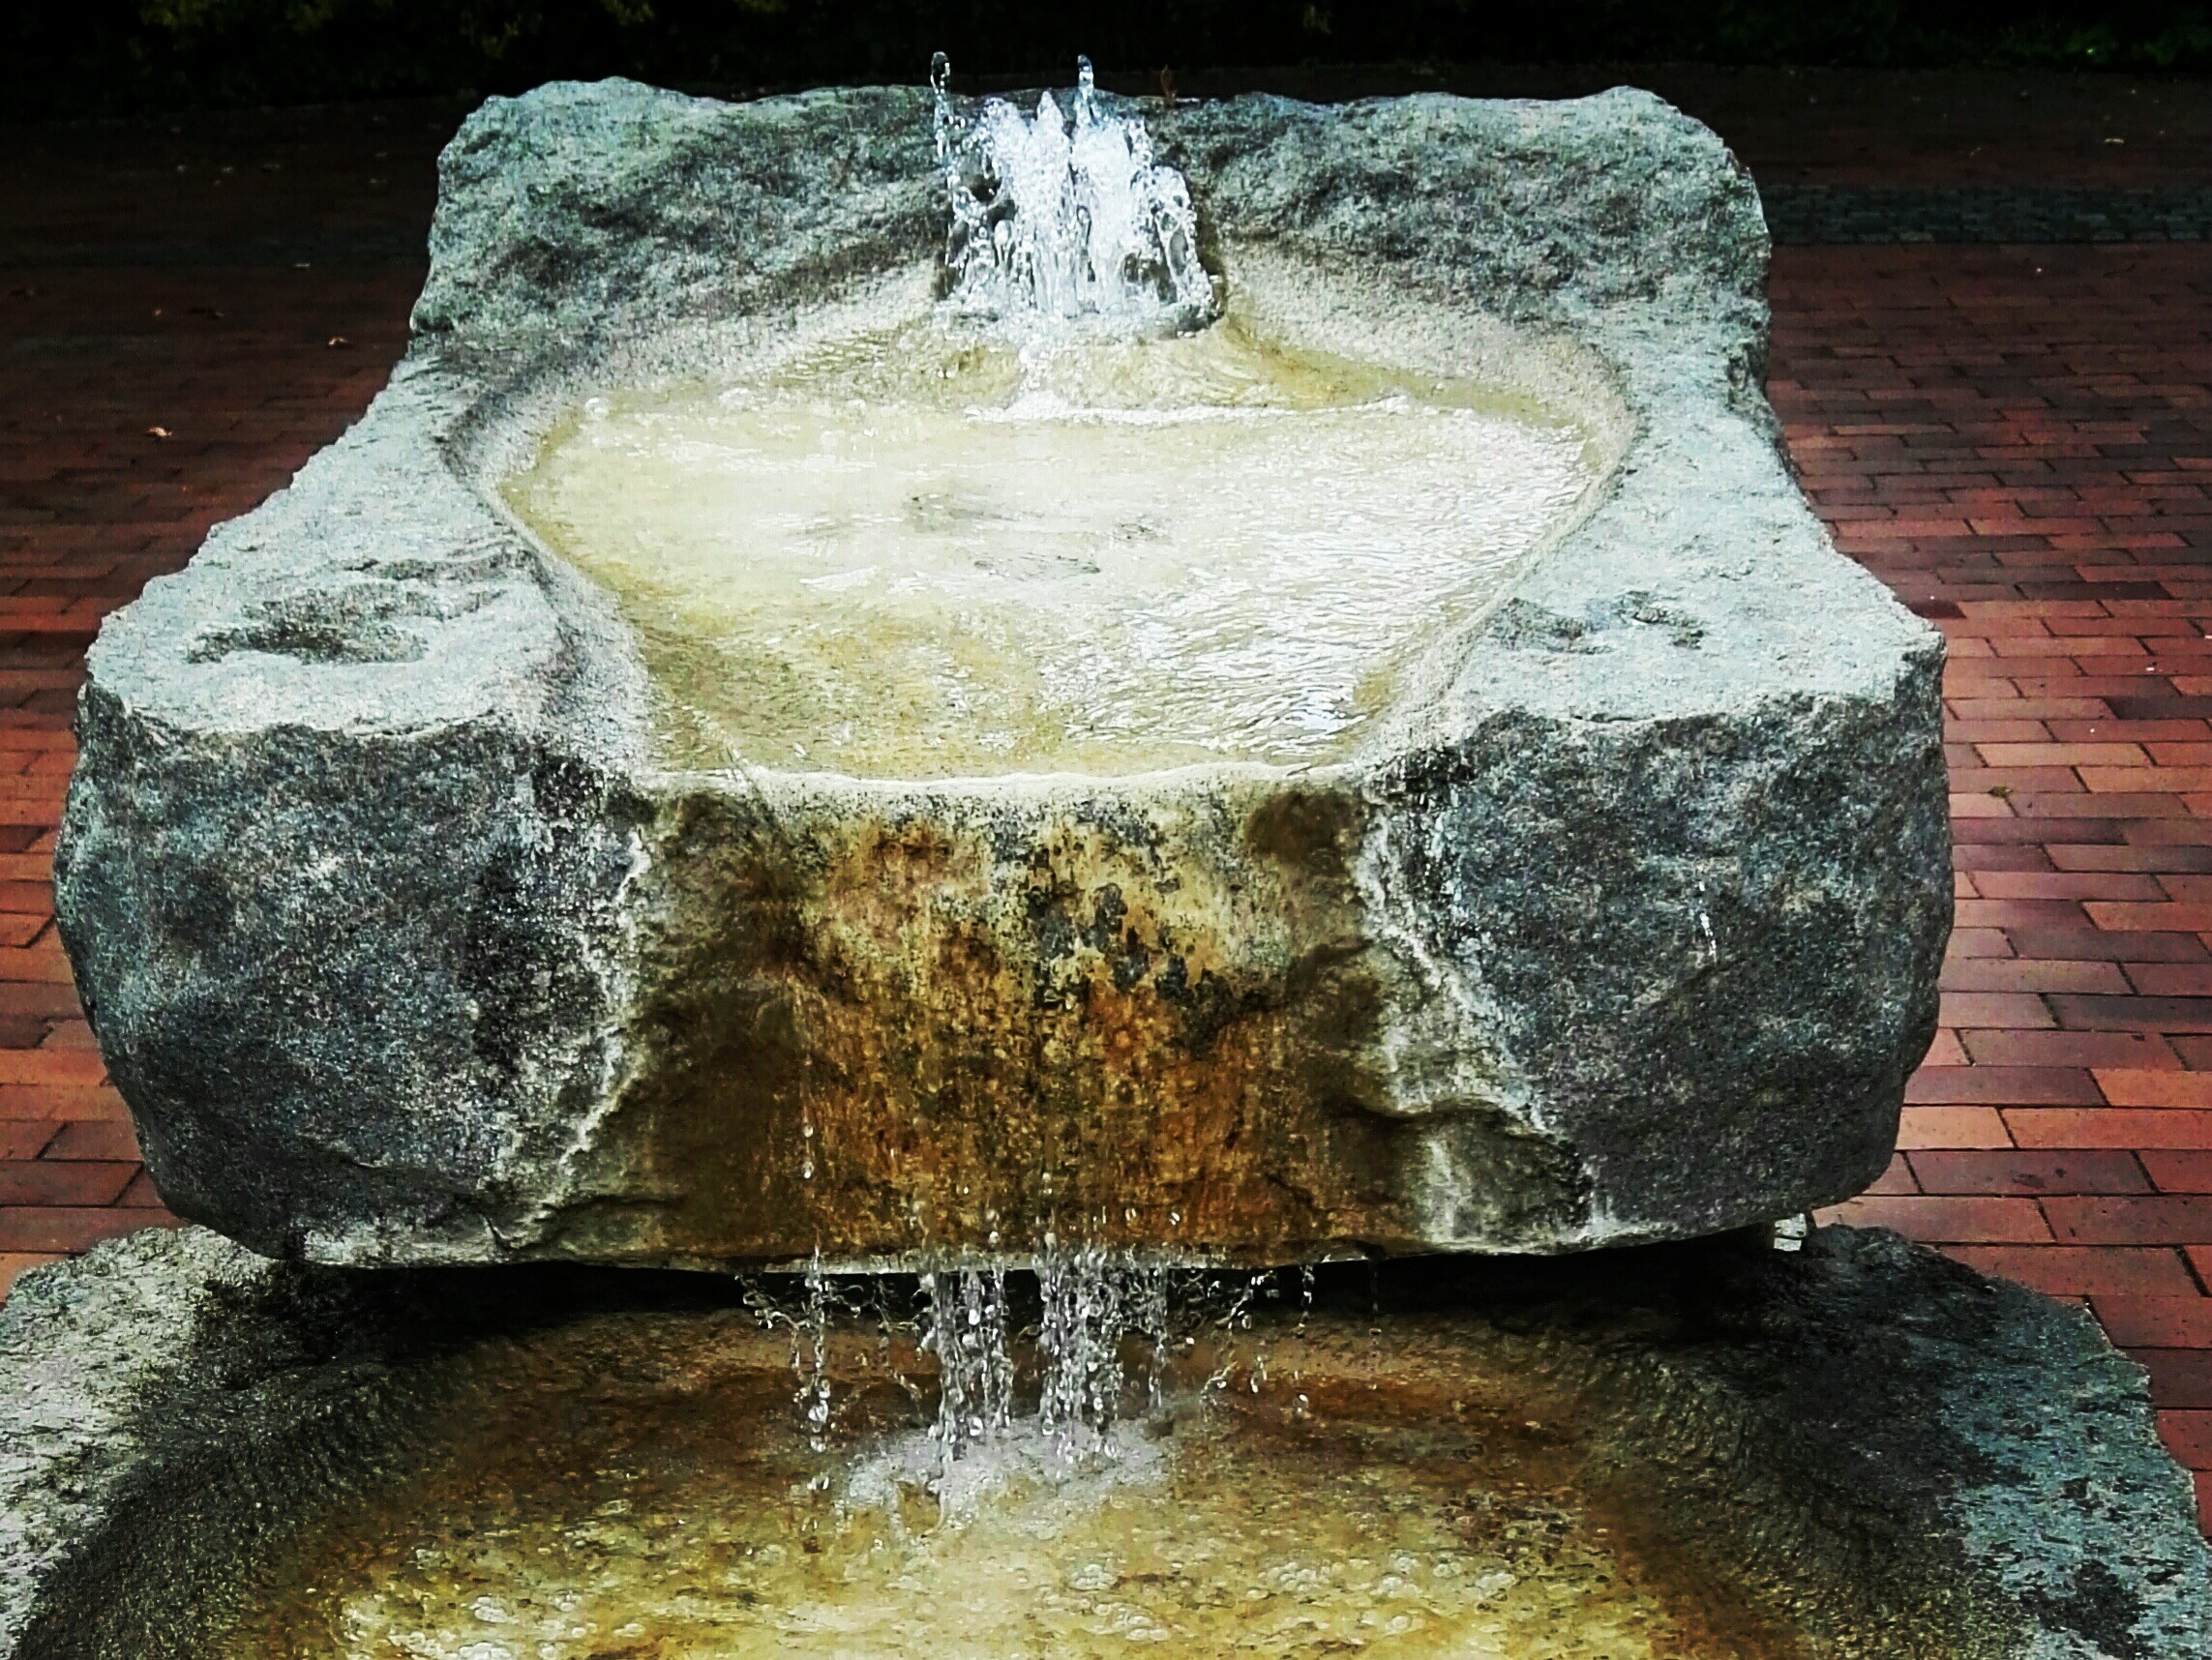
water, nature, rock, abstract, stone, flow, material, sculpture, art, relaxation, meditation, fountain, carving, water feature, strudel, decorative fountains, ancient history